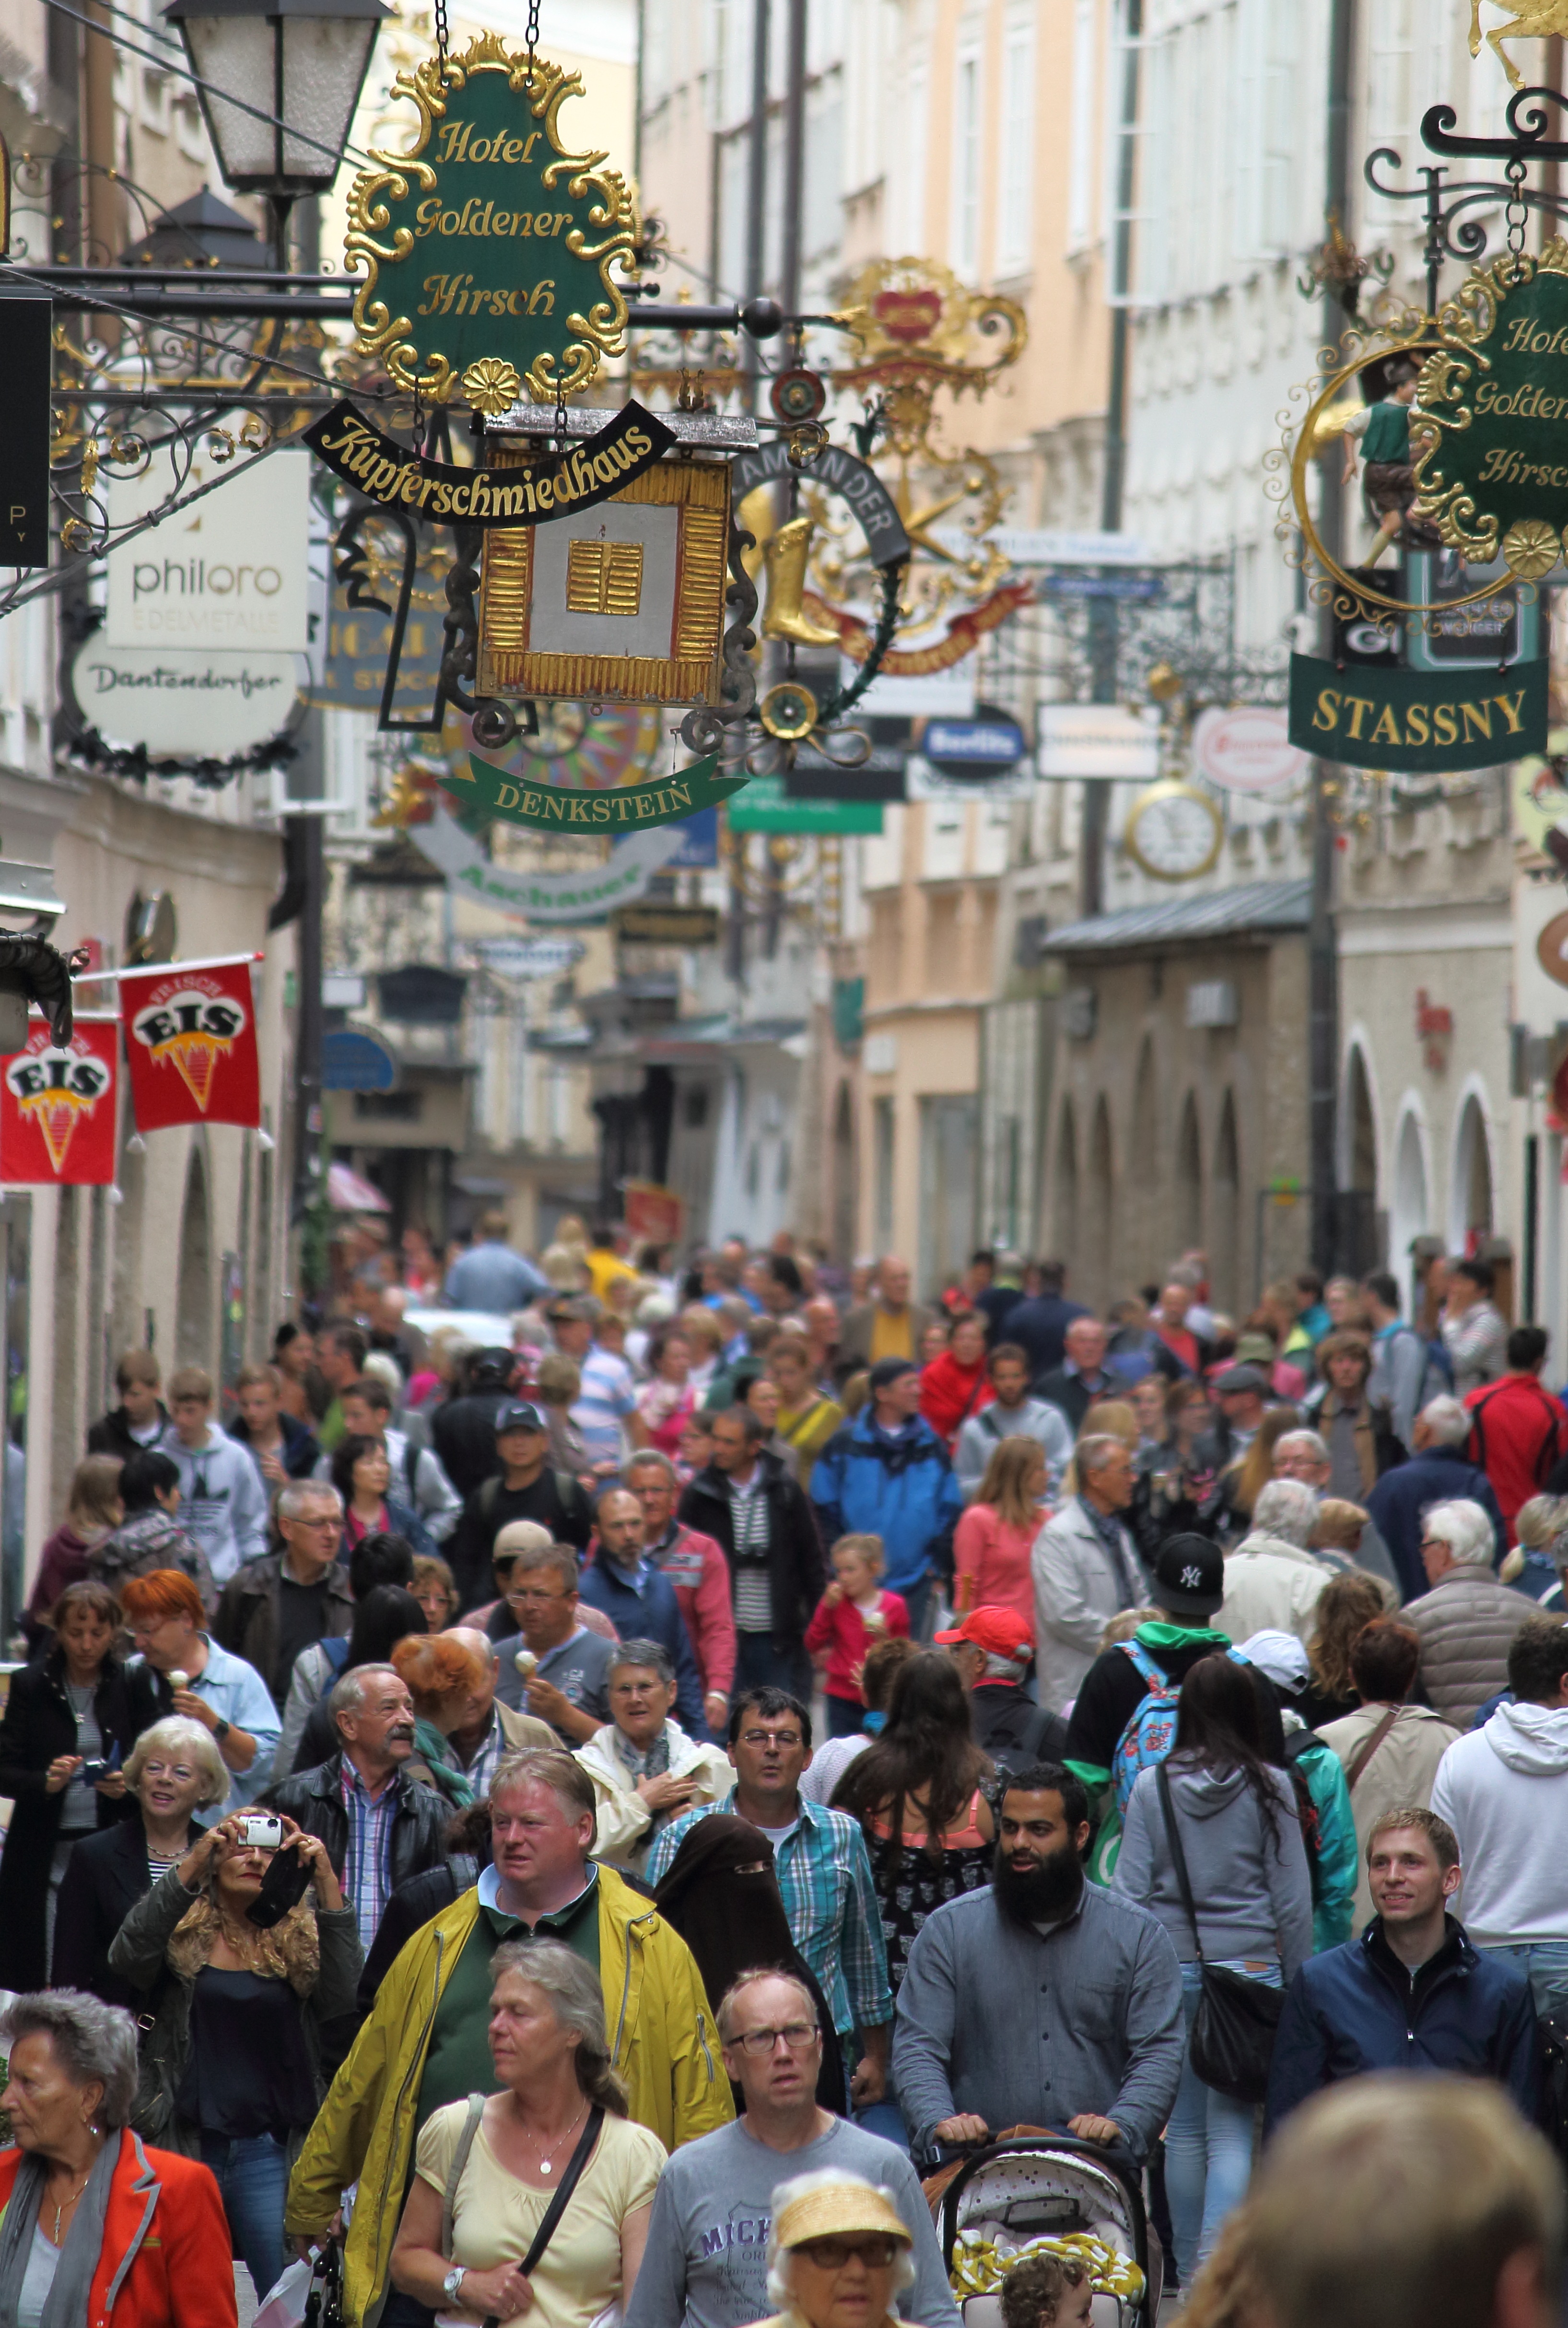
people, crowd, carnival, human, festival, tradition, population, demonstration, salzburg, crowds, pedestrian zone